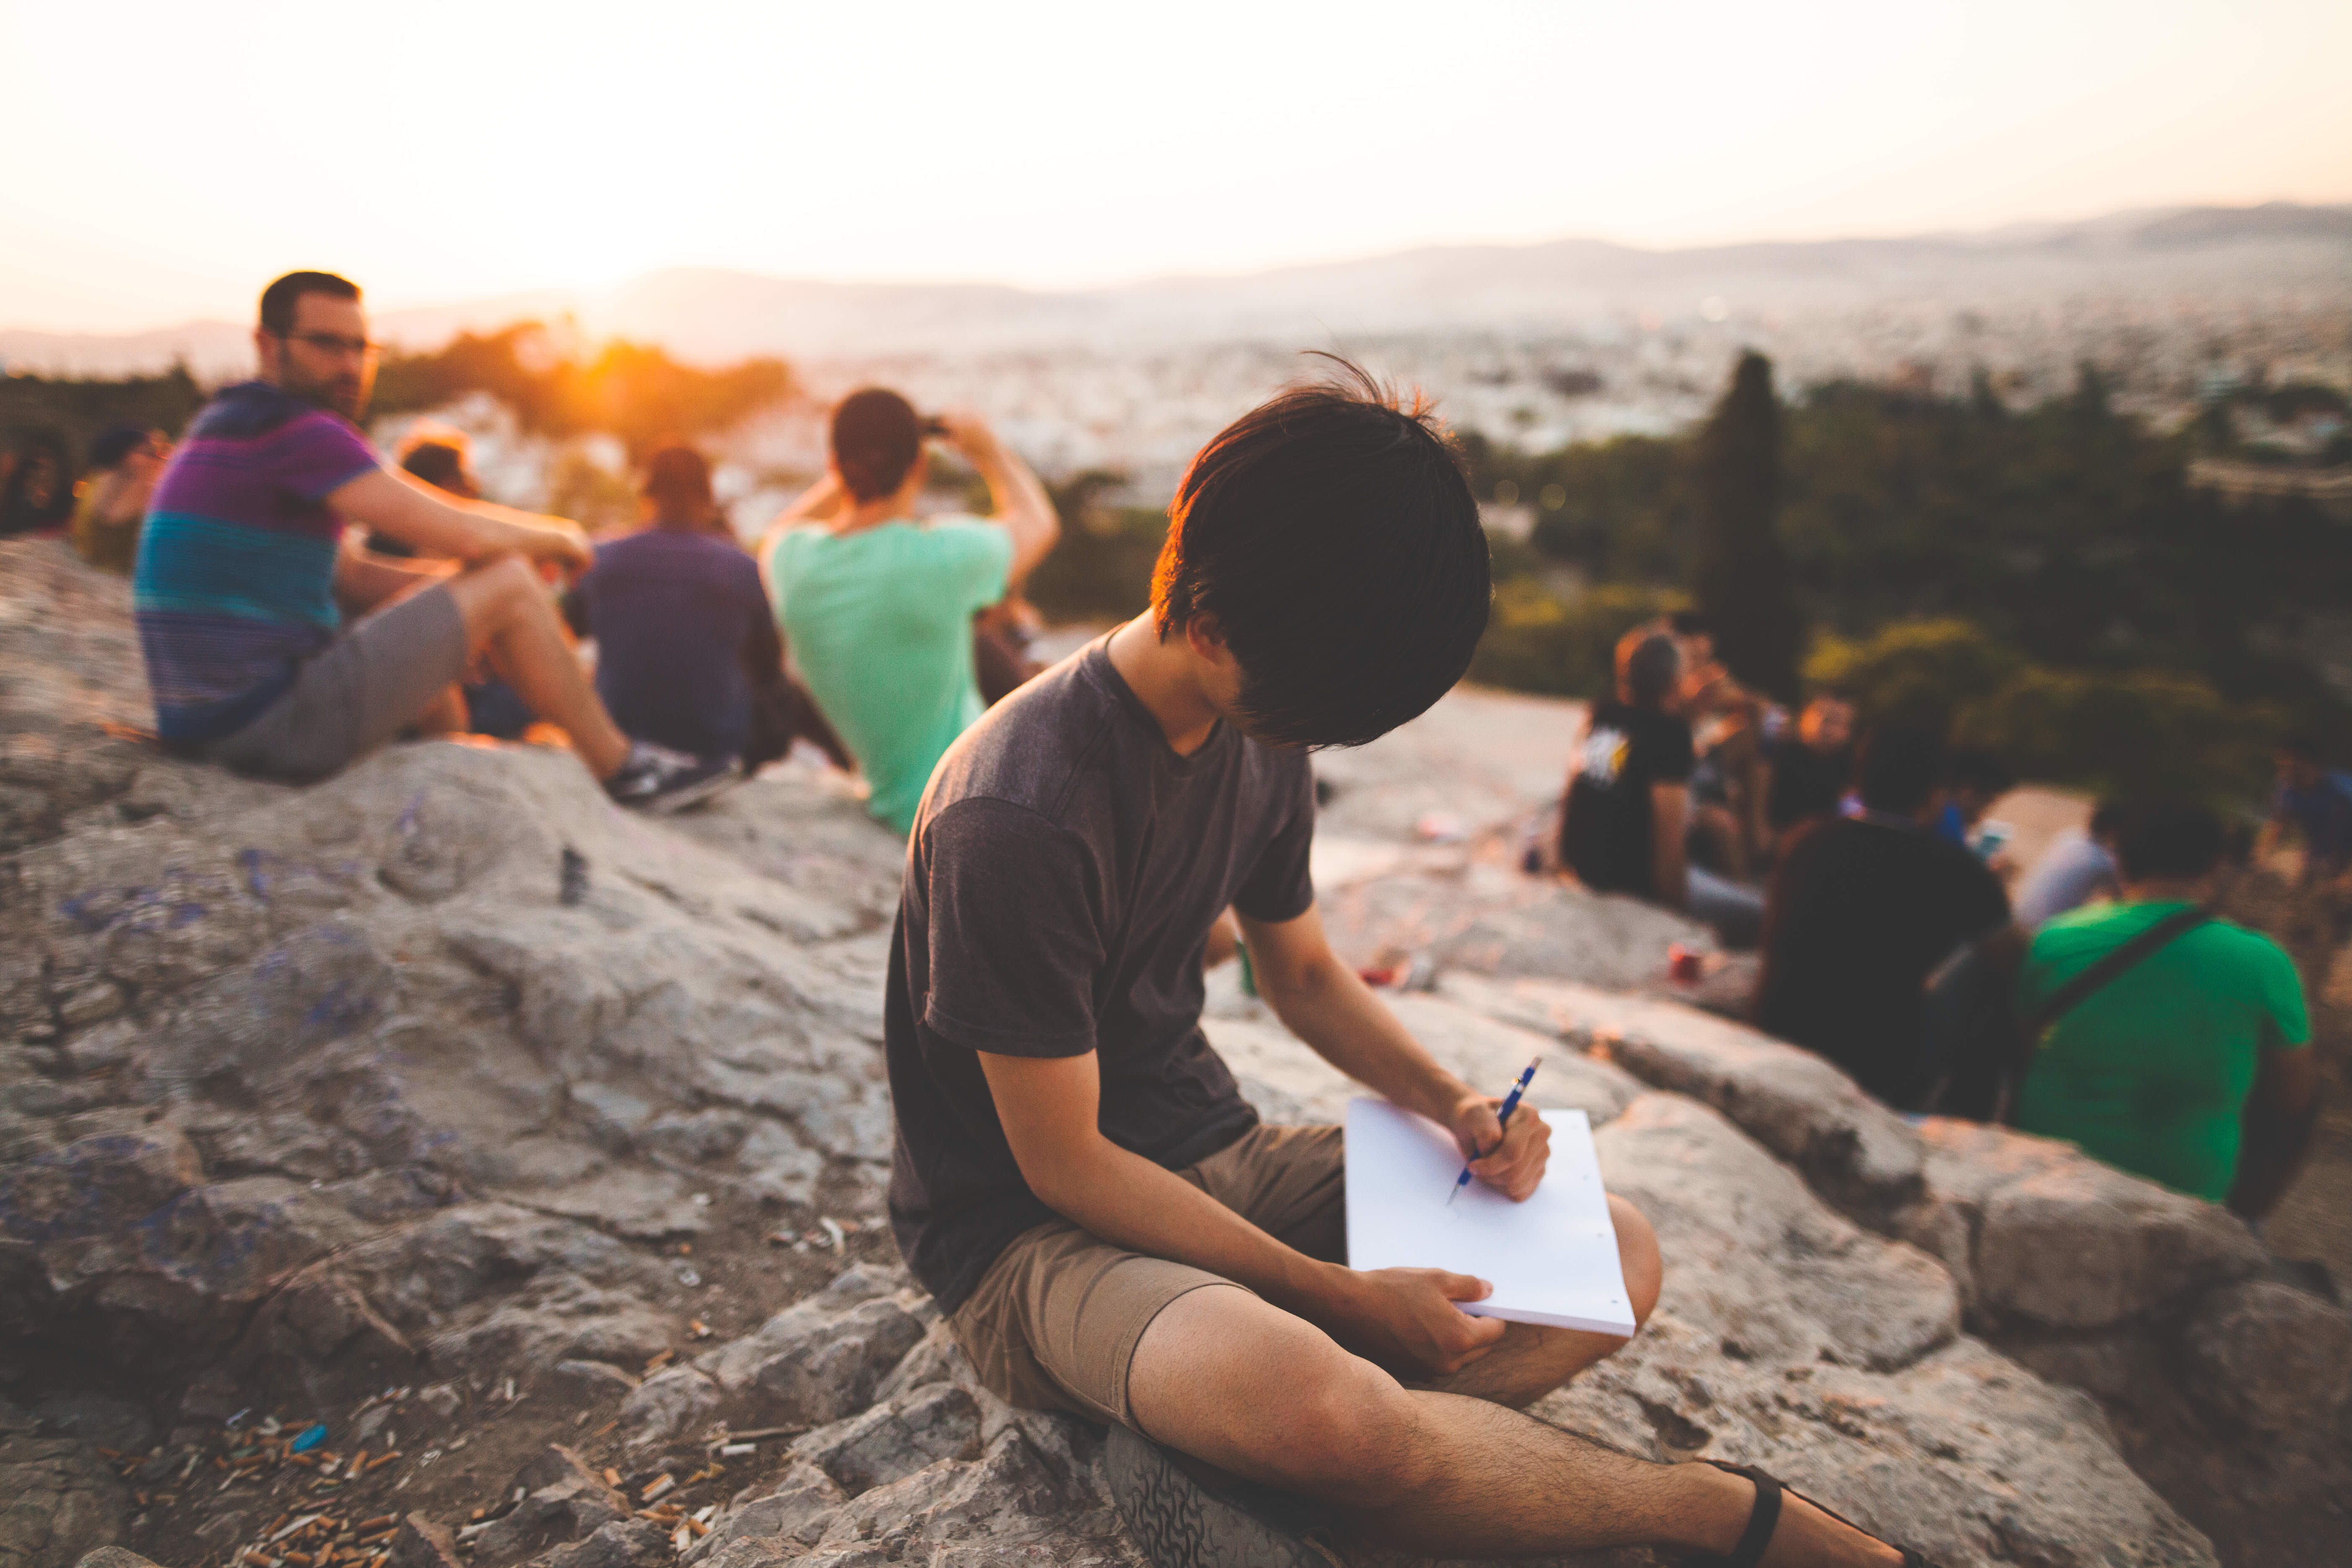
writing, man, beach, landscape, sea, water, sand, rock, group, people, dawn, vacation, travel, dusk, leisure, seashore, mountain top, outdoors, geology, drawing, daylight, enjoyment, wear, left hand